Pyramid pool

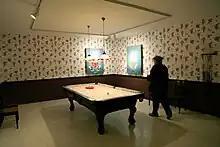
Setup for pyramid pool

Pyramid pool, or simply pyramids, is a form of pool that was played mainly in the 19th century. It was one of several pool games that were popular at this time, and was forerunner to modern games such as eight-ball, blackball, straight pool, and Russian pyramid. Along with black pool, it was one of the progenitor cue sports of snooker.